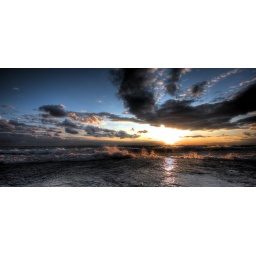
The waves were crashing over the large flat rocks extending into lake ontario and splashing up into the sunset.